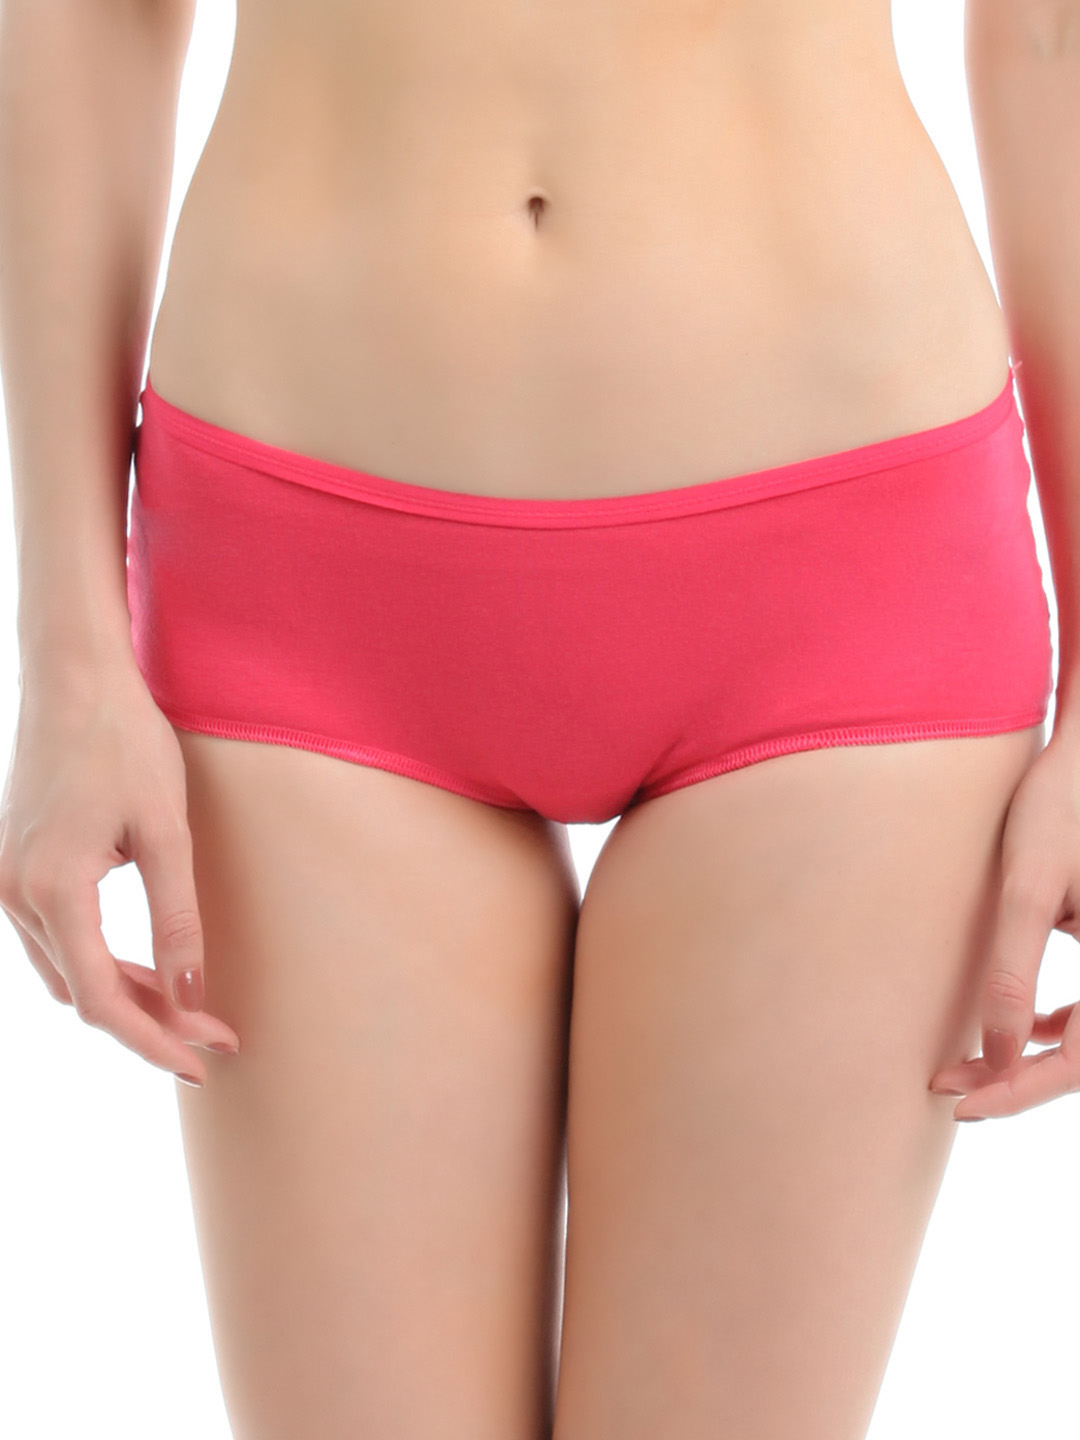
Enamor Women Dark Pink Regular-Rise Bikini Brief
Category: Apparel / Innerwear / Briefs
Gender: Women
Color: Pink
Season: Summer 2012
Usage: Casual